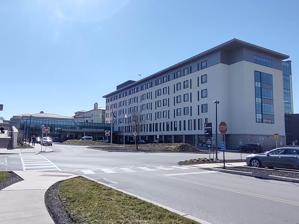
Building: Chester County Hospital
Country: United States of America
Year built: 1895
Hospital in West Chester, Pennsylvania Hospital in Pennsylvania, United States Chester County Hospital University of Pennsylvania Health System Geography Location 701 East Marshall Street, West Chester, Pennsylvania , Pennsylvania , United States Coordinates 39°58′17″N 75°36′8″W / 39.97139°N 75.60222°W / 39.97139; -75.60222 Organization Care system Private Type Teaching Network University of Pennsylvania Health System Services Beds 329 Helipad FAA LID : 3PS0 History Former name(s) West Chester Hospital Opened 1892 Links Website chestercountyhospital .org Lists Hospitals in Pennsylvania Chester County Hospital is a private , non-profit , 329-bed teaching hospital located primarily in West Chester, Pennsylvania . Opened in 1892, the hospital joined University of Pennsylvania Health System in 2013. The hospital's main campus is located in both West Chester and West Goshen Township , with satellite locations located in West Goshen, Jennersville , Exton , New Garden , and Kennett Square . The hospital is affiliated with the Children's Hospital of Philadelphia . History The hospital, originally known as West Chester Hospital, began as a 10-bed dispensary. Chartered on September 12, 1892, the full-service hospital opened as Chester County Hospital in March 1893, with construction completed by 1895. The hospital admitted its first patient on March 1, 1893. Chester County's nursing school opened in 1894. The hospital was rebuilt in 1925 to house 145 beds. Built in Italian Renaissance style, the new building was funded by a $1,000,000 donation from Pierre S. du Pont . The gift was in honor of his former associate Lewes A. Mason, who had died in the care of the hospital during the Spanish flu . The hospital's Intensive care unit opened in 1979, and its NICU opened in 1994. The NICU received level III designation in 2005. Chester County Hospital has been expanded in 1931, 1955, 1967, 1979, 1985, 2014, and most recently in 2021–2022. Chester County Hospital operated independently until it joined the University of Pennsylvania Health System in 2013. The Fern Hill Medical Campus, located in West Goshen, opened in 2000, and Penn Medicine Southern Chester County, located in Jennersville, opened in 2015. The hospital celebrated its 125th anniversary in 2017. Chester County Day, an annual event focusing on tours of local historic homes, is organized by and raises money for the hospital. In 2021, Chester County Hospital was ranked as the 85th best hospital in the nation & 5th in the state by Newsweek . References